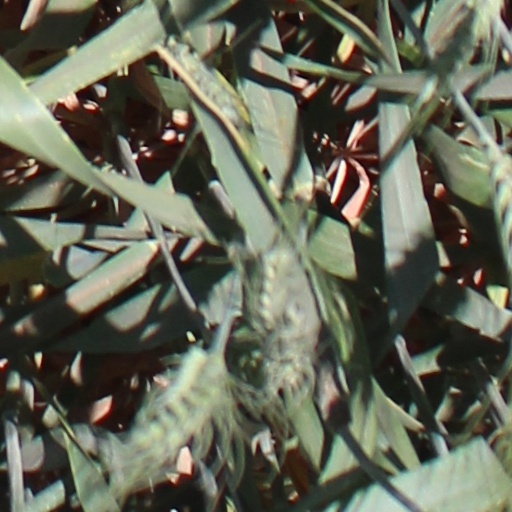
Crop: wheat